Muar (town)

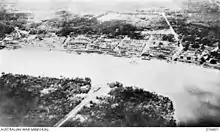
The Muar Ferry Crossing, in the Battle of Muar, where the 45th Indian Brigade was disposed along 24 miles of river front with four companies of infantry north of the river and the remainder positioned south of the river, to cover the main coast road at Muar against the advance of the Imperial Guards Division.

In World War II, the Battle of Muar, 14–22 January 1942, fought around the area from Gemencheh, Muar River and Bukit Bakri in Muar was the last major battle of the Malayan Campaign of the Battle of Malaya, fought by British Allied forces and Japanese forces from 8 December 1941 – 31 January 1942 in British Malaya. The Battle of Bakri or Siege of Bakri was a fierce battle of the fighting troops in Bukit Bakri on 17 January 1942. The battle resulted in the near-annihilation of the Allies' deployed 45th Indian Infantry Brigade, with heavy casualties for its two attached Australian's 2/19th and 2/29th Infantry Battalions and the eventual fall of Muar to the Imperial Japanese forces. During the 1942–45 Japanese occupation of Malaya era, Muar continued to serve as important administration town under the occupying Japanese army with many locals involved in the bulk of anti-Japanese resistance groups such as the Malayan People's Anti-Japanese Army (MPAJA) and Force 136.